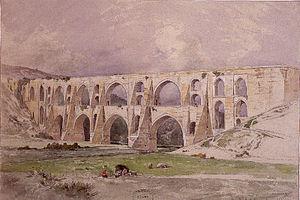
Mimar Koca Sinan ibn Abd al-Mannan dit Sinan, ou encore Mimar Sinan, né vers 1488/1491 à Kayseri, en Anatolie, et mort en 1588 à Istanbul, est un architecte ottoman d'origine chrétienne, ingénieur, créateur de l'architecture classique ottomane, qui intégra les traditions proche-orientales et byzantines.